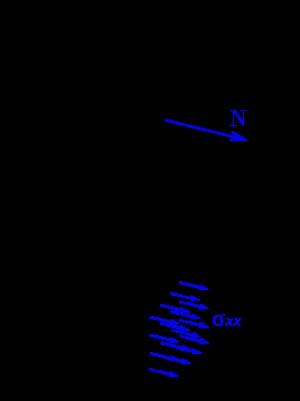
La théorie des poutres est un modèle utilisé dans le domaine de la résistance des matériaux. On utilise deux modèles :